History of Málaga

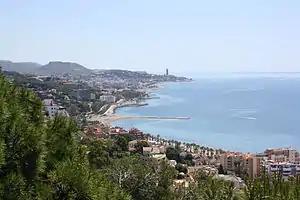
Málaga's coast

On 17 July 1936, General Francisco Franco led the colonial army from Morocco to attack the mainland, while another force from the north under General Sanjurjo moved south from Navarre. Military units were also mobilised elsewhere to take over government institutions. Franco's move was intended to seize power immediately, but successful resistance by Republicans around the country meant that Spain faced a prolonged civil war. Soon much of the south and west was under the control of the Nationalists, whose regular Army of Africa was the most seasoned of all the forces.